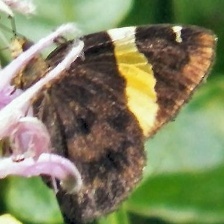
Species: GOLD BANDED